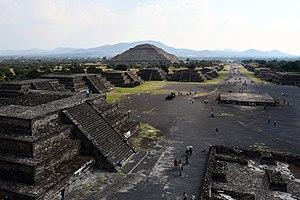
La Pyramide du Soleil, les talud-tablero et la chaussée des Morts, à Teotihuacan, ancienne cité précolombienne de la vallée de Mexico, dans la zone métropolitaine de la vallée de Mexico.